Mahmal

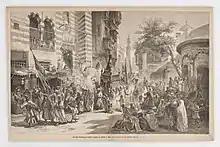
The return of the mahmal from Mecca to Cairo. Wood engraving, 1893

The first recorded sending of a mahmal was by Baibars, who was Sultan of Egypt from 1260 to 1277. Mahmals were sent from Cairo, Damascus, Yemen, Hyderabad, Darfur, and the Timurid Empire in different periods. Although the main pilgrim caravan from Egypt departed from Cairo, a separate caravan with its own mahmal departed annually from Asyut from the late 14th century.